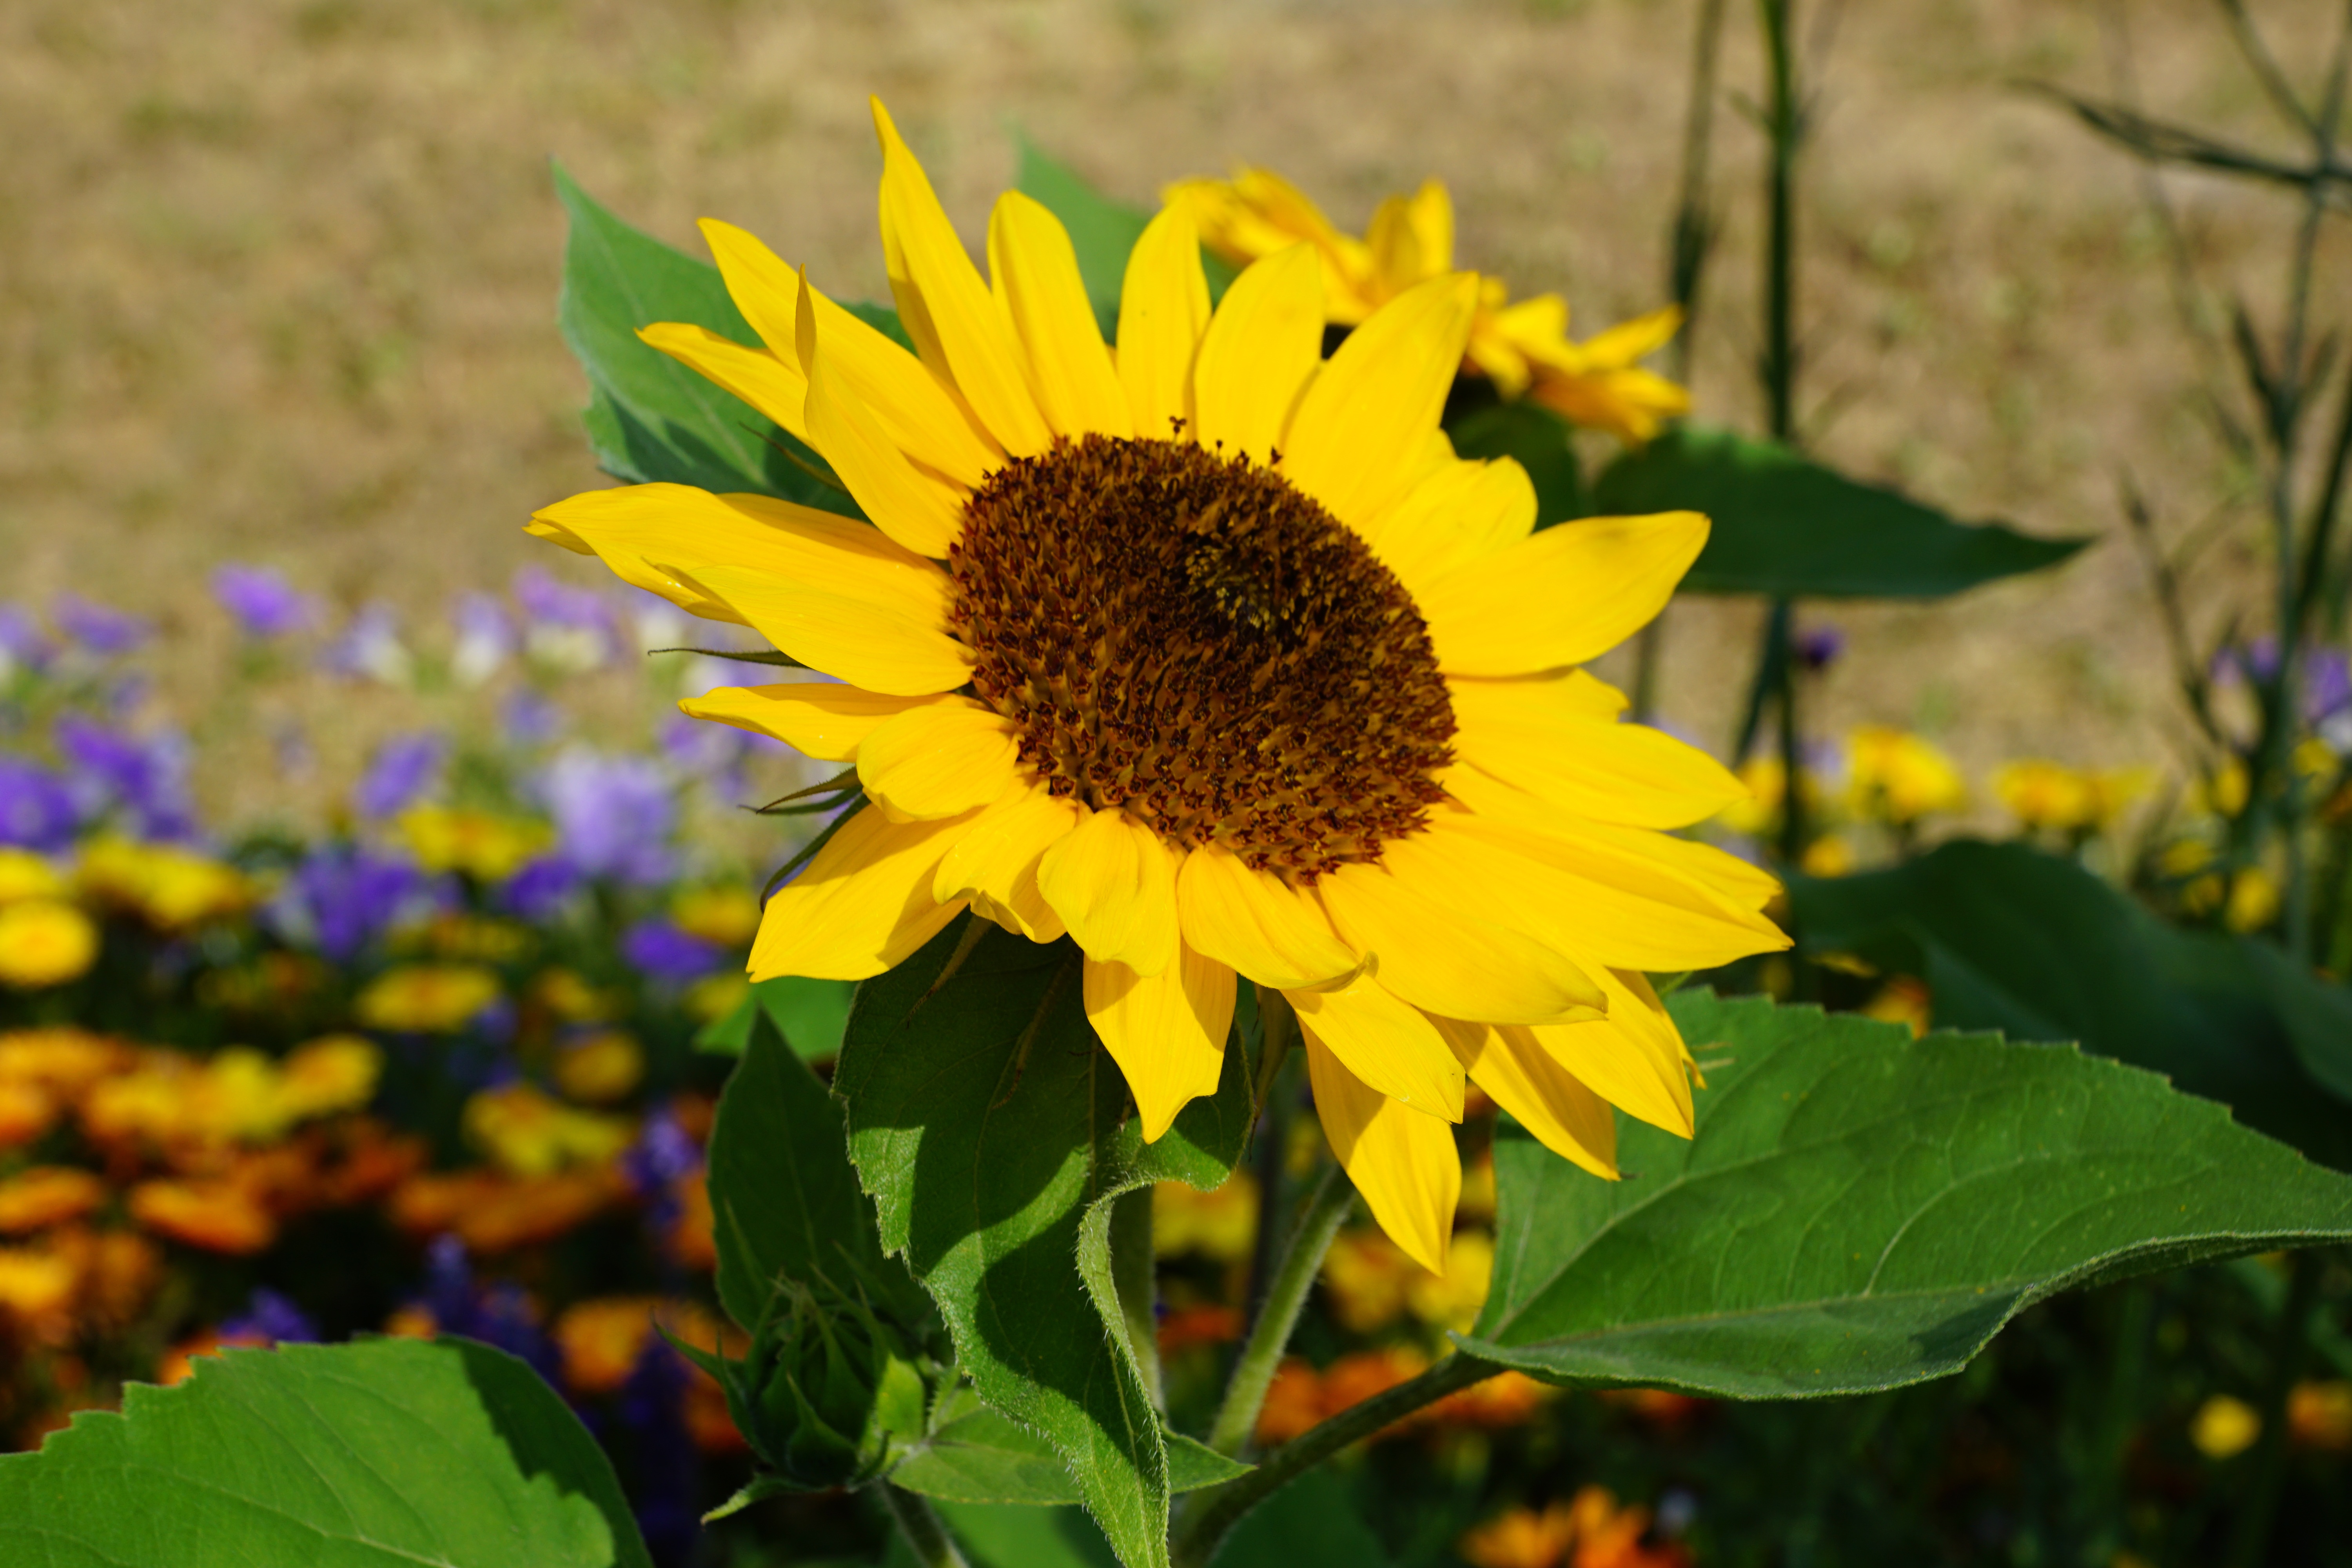
nature, plant, field, flower, petal, summer, botany, yellow, flora, sunflower, wildflower, sun flower, flowering plant, daisy family, annual plant, land plant